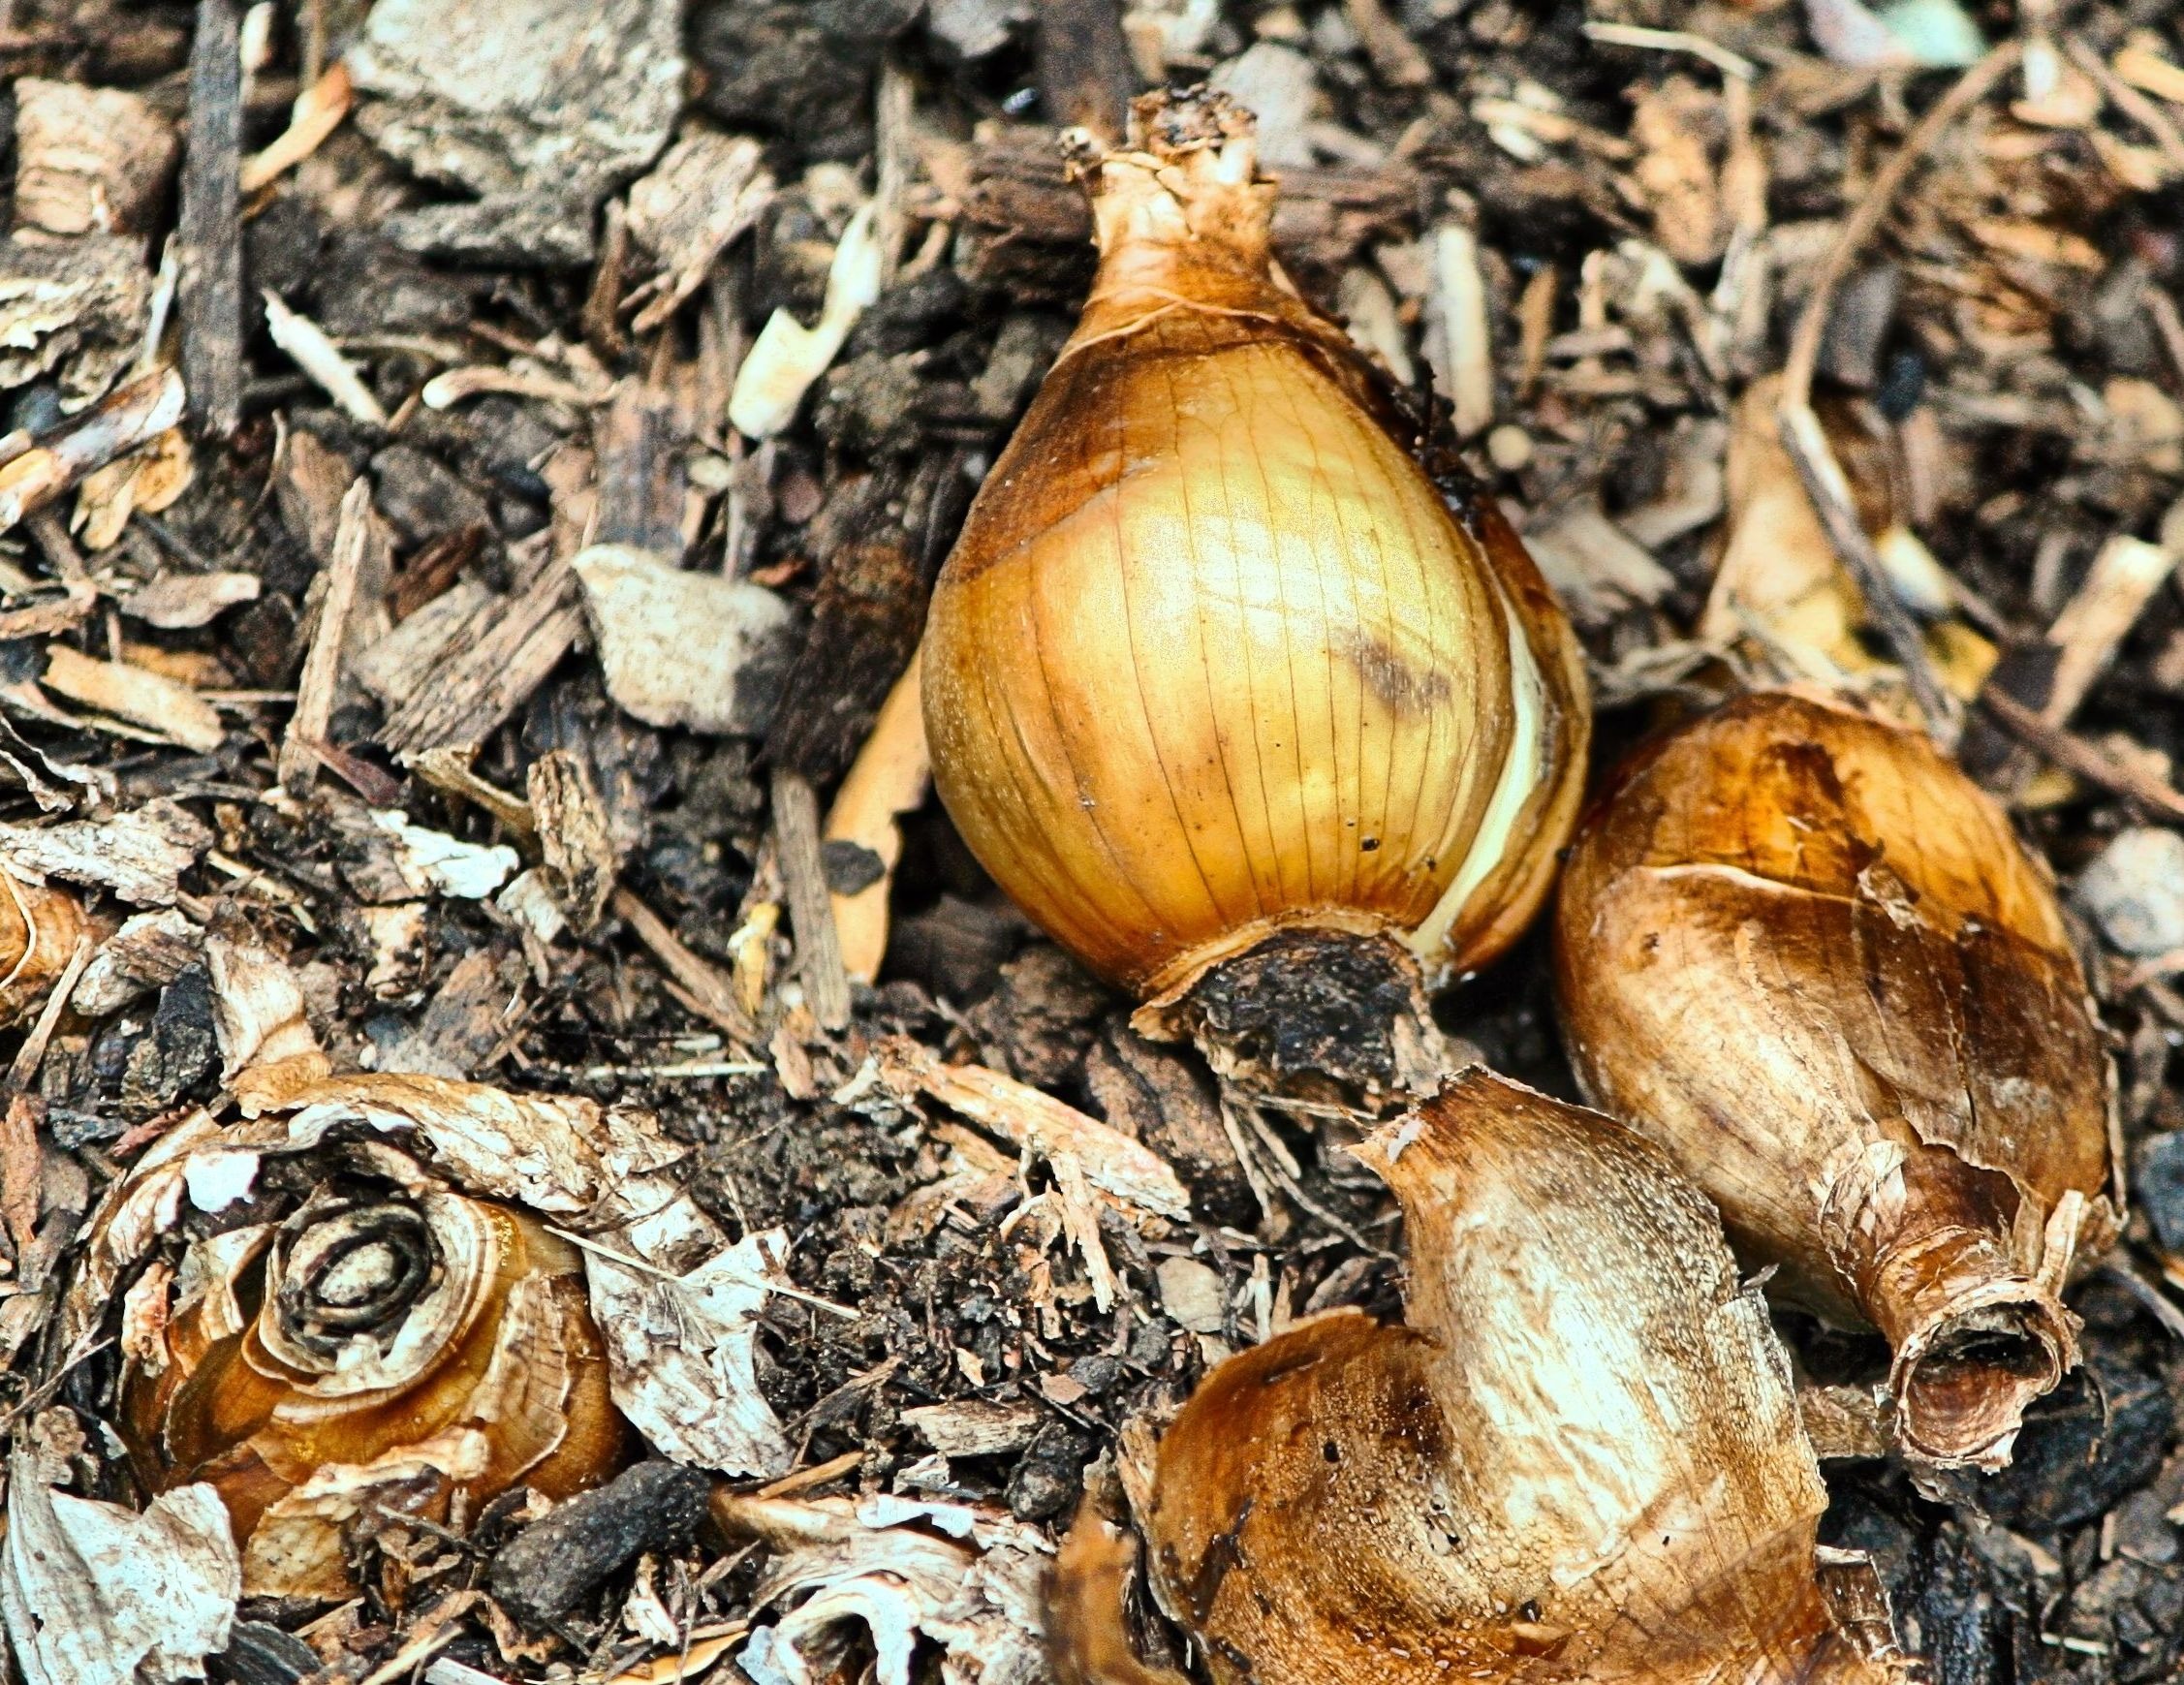
plant, wood, food, produce, vegetable, autumn, daffodil, root, coconut, seeds, bulbs, narcissus, planting, spring flowers, matsutake, flowering plant, shallot, propagation, land plant, onion genus, penny bun